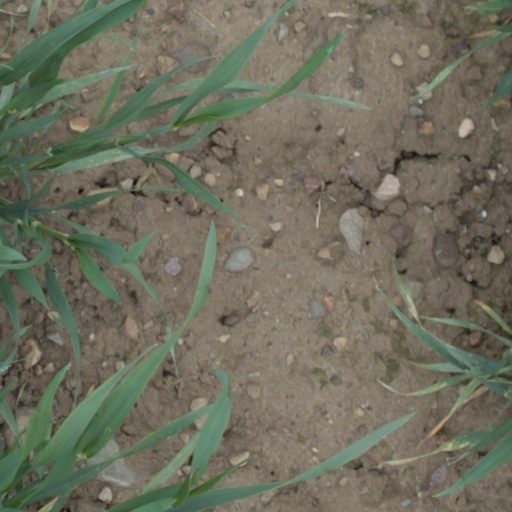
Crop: wheat